Veterinary medicine

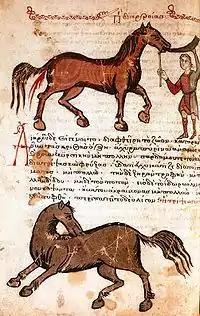
Manuscript page of "Hippiatrica" (14th century)

"Hippiatrica" is a Byzantine compilation of hippiatrics, dated to the fifth or sixth century AD.